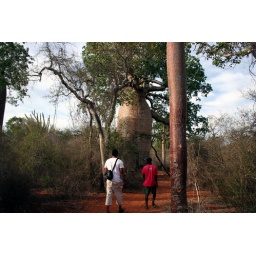
walking in the baobab forest in ifaty